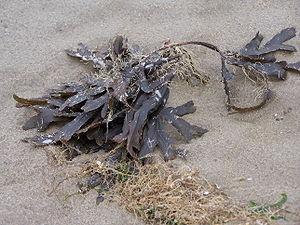
Les algues /alg/ sont des organismes vivants capables de photosynthèse oxygénique dont le cycle de vie se déroule généralement en milieu aquatique. Elles constituent une part très importante de la biodiversité et la base principale des chaînes alimentaires des eaux douces, saumâtres et marines. Diverses espèces sont utilisées pour l'alimentation humaine, l'agriculture ou l'industrie.
Bernard Courtois est un salpêtrier et un chimiste français connu pour ses découvertes de la morphine, et surtout de l'iode, qui eurent des conséquences considérables en médecine et dans le développement de la photographie.